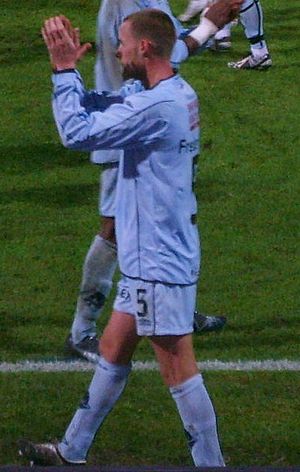
Jan Frederiksen / Karriere / Randers FC
Jan Frederiksen i sin tid i Randers FC
Jan E. Frederiksen er en tidligere dansk fodboldspiller fra Herlev, der senest spillede for Akademisk Boldklub.